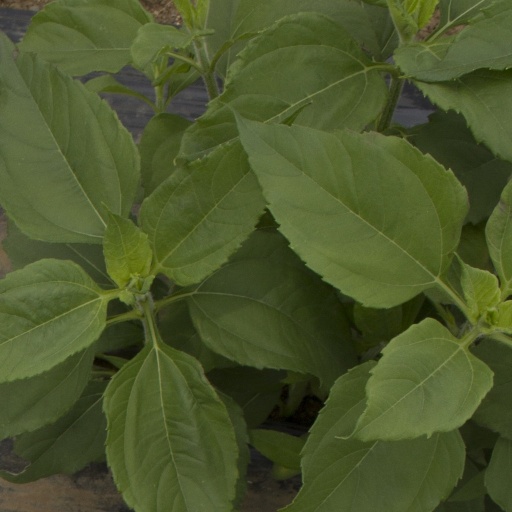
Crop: Jerusalem artichoke